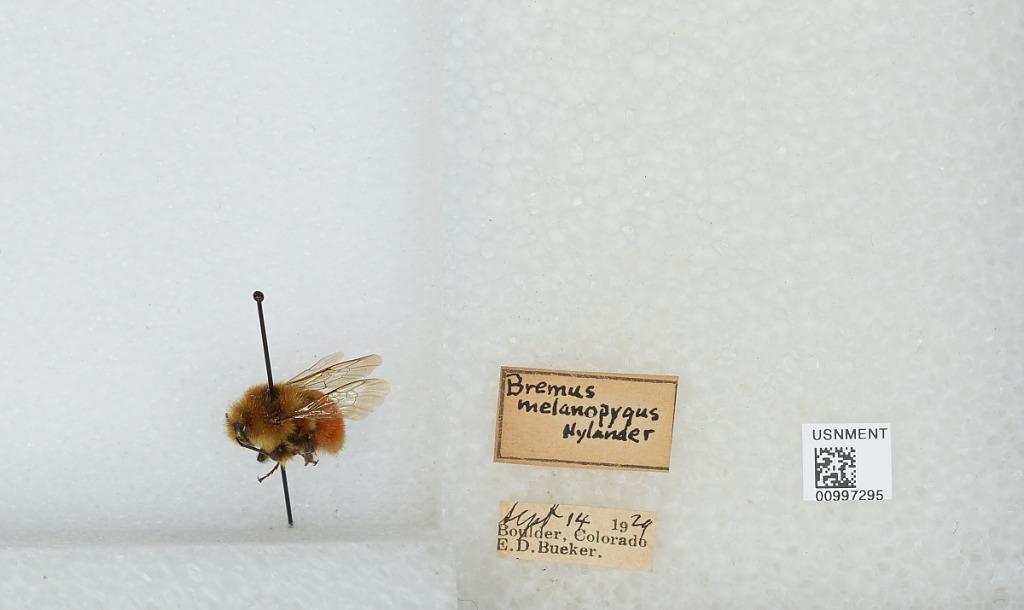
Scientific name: Bombus (Pyrobombus) huntii Greene
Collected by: E. Bueker
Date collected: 1924-9-14
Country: United States
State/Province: Colorado
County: Boulder
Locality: Boulder
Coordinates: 40.015, -105.27